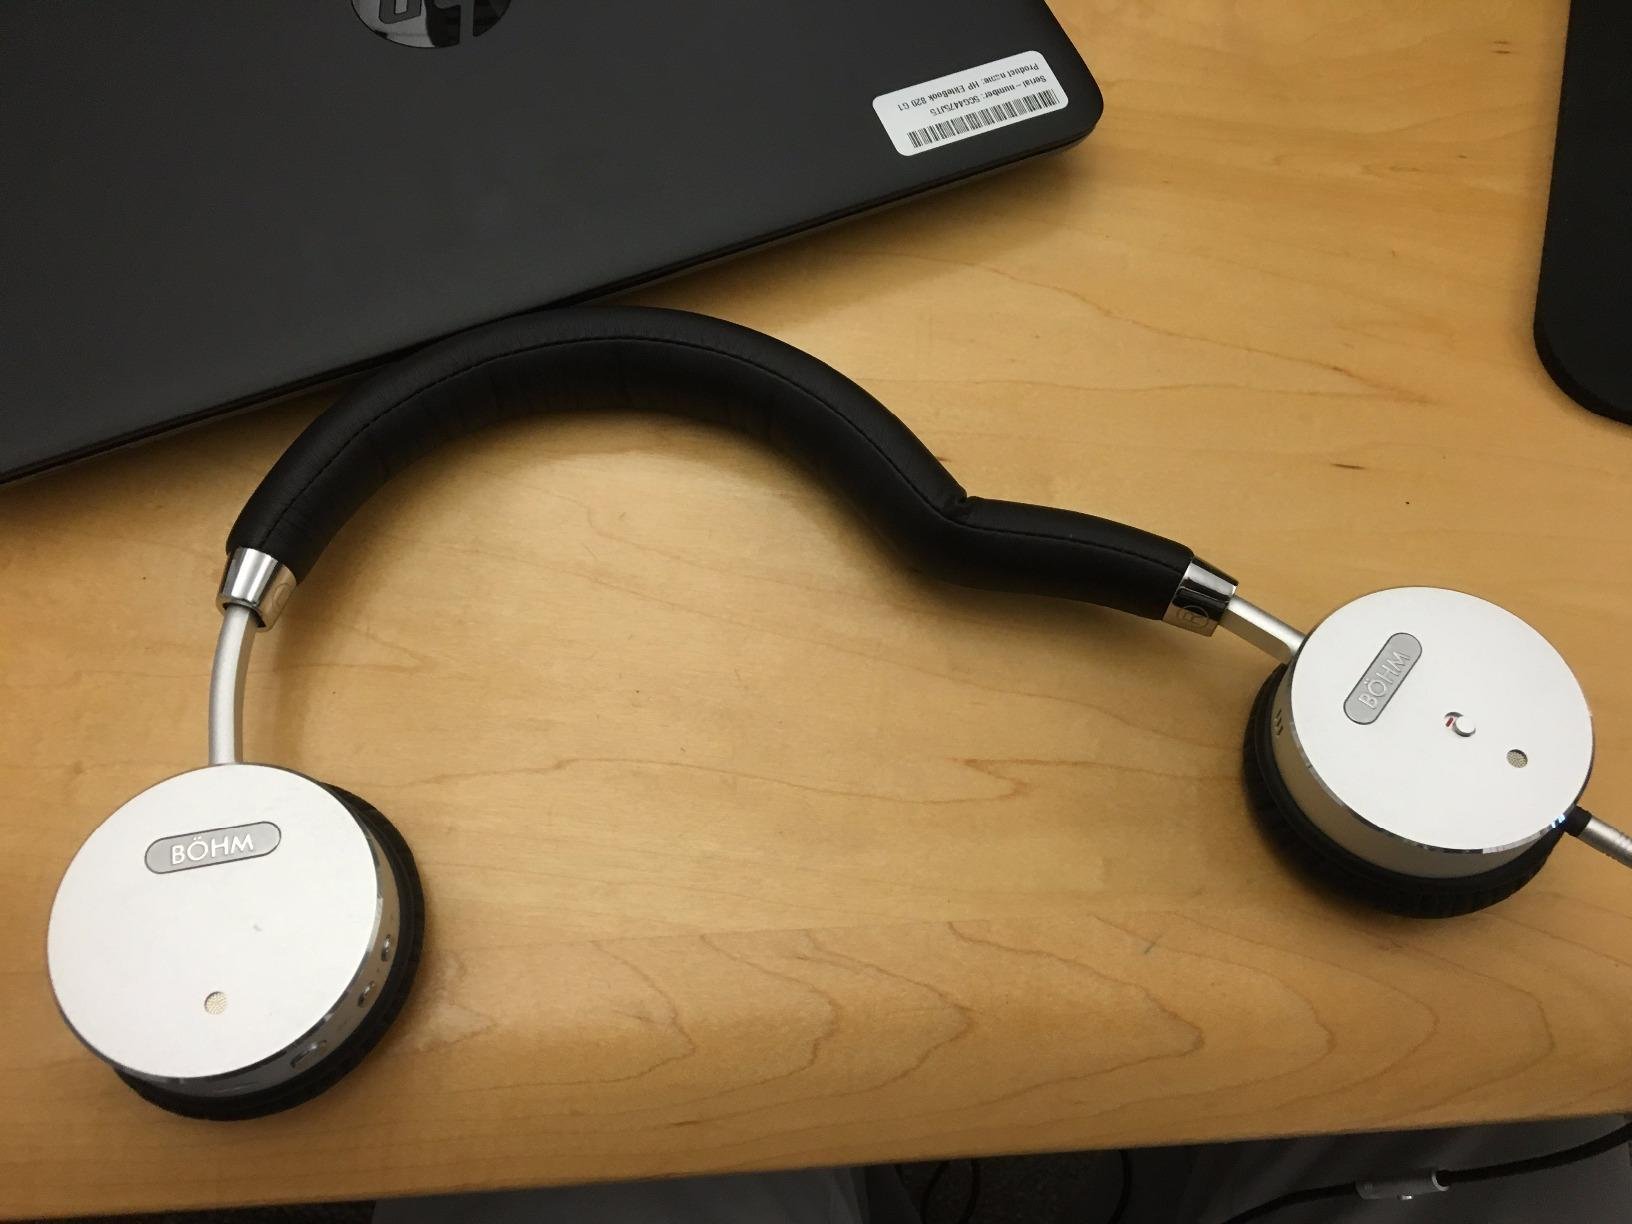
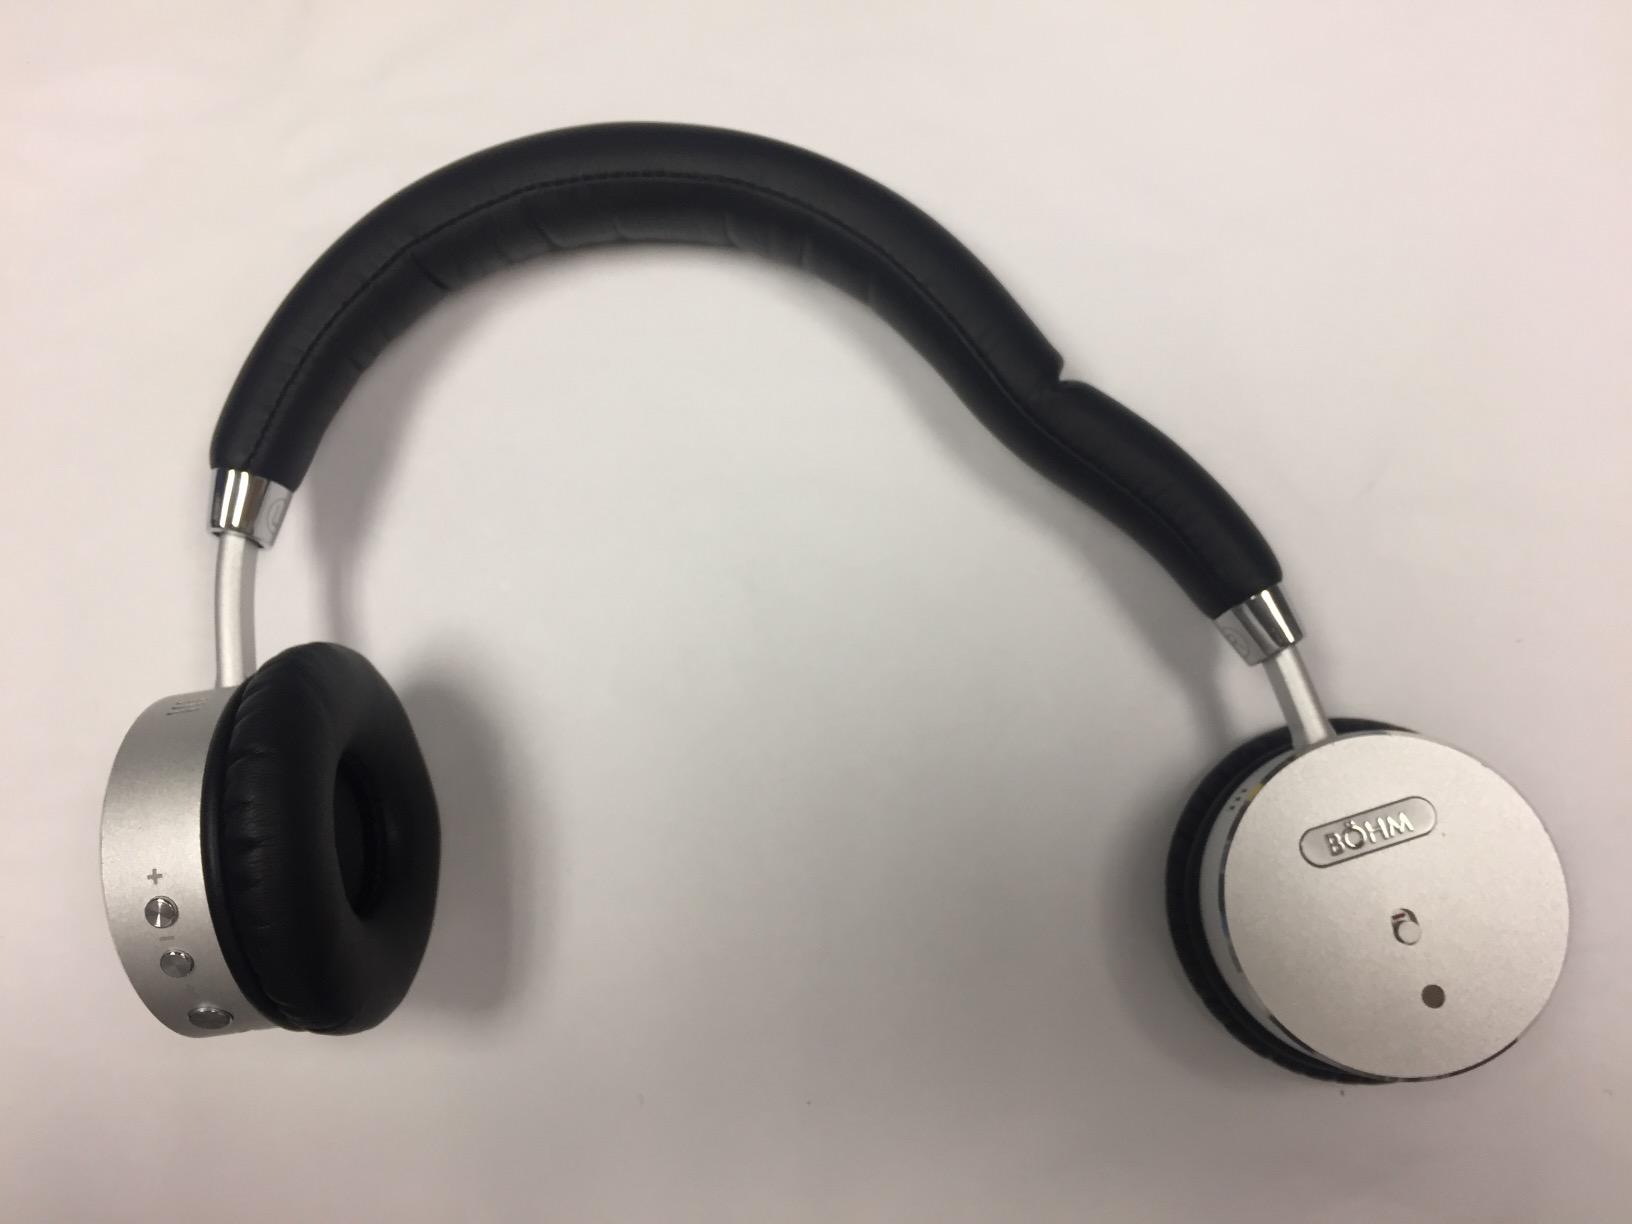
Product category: headphones
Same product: yes